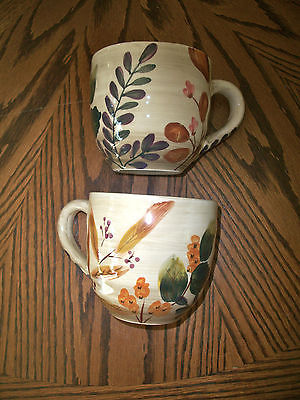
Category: mug